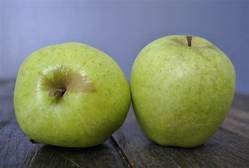
Label: apple